BIO-LGCA

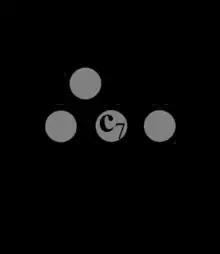
The substructure of a BIO-LGCA lattice site with six velocity channels (corresponding to a 2D hexagonal lattice) and a single rest channel. In this case formula_12, formula_13, and the carrying capacity formula_14. Channels 2, 3, 6 and 7 are occupied, thus the lattice configuration is formula_15, and the number of particles is formula_16.

For modeling particle velocities explicitly, lattice sites are assumed to have a specific substructure. Each lattice site formula_9 is connected to its neighboring lattice sites through vectors called "velocity channels", formula_18, formula_19, where the number of velocity channels formula_20 is equal to the number of nearest neighbors, and thus depends on the lattice geometry (formula_21 for a one-dimensional lattice, formula_12 for a two-dimensional hexagonal lattice, and so on). In two dimensions, velocity channels are defined as formula_23. Additionally, an arbitrary number formula_24 of so-called "rest channels" may be defined, such that formula_25, formula_26. A channel is said to be occupied if there is a particle in the lattice site with a velocity equal to the velocity channel. The occupation of channel formula_18 is indicated by the occupation number formula_28. Typically, particles are assumed to obey an exclusion principle, such that no more than one particle may occupy a single velocity channel at a lattice site simultaneously. In this case, occupation numbers are Boolean variables, i.e. formula_29, and thus, every site has a maximum carrying capacity formula_30. Since the collection of all channel occupation numbers defines the number of particles and their velocities in each lattice site, the vector formula_31 describes the state of a lattice site, and the state space is given by formula_32.